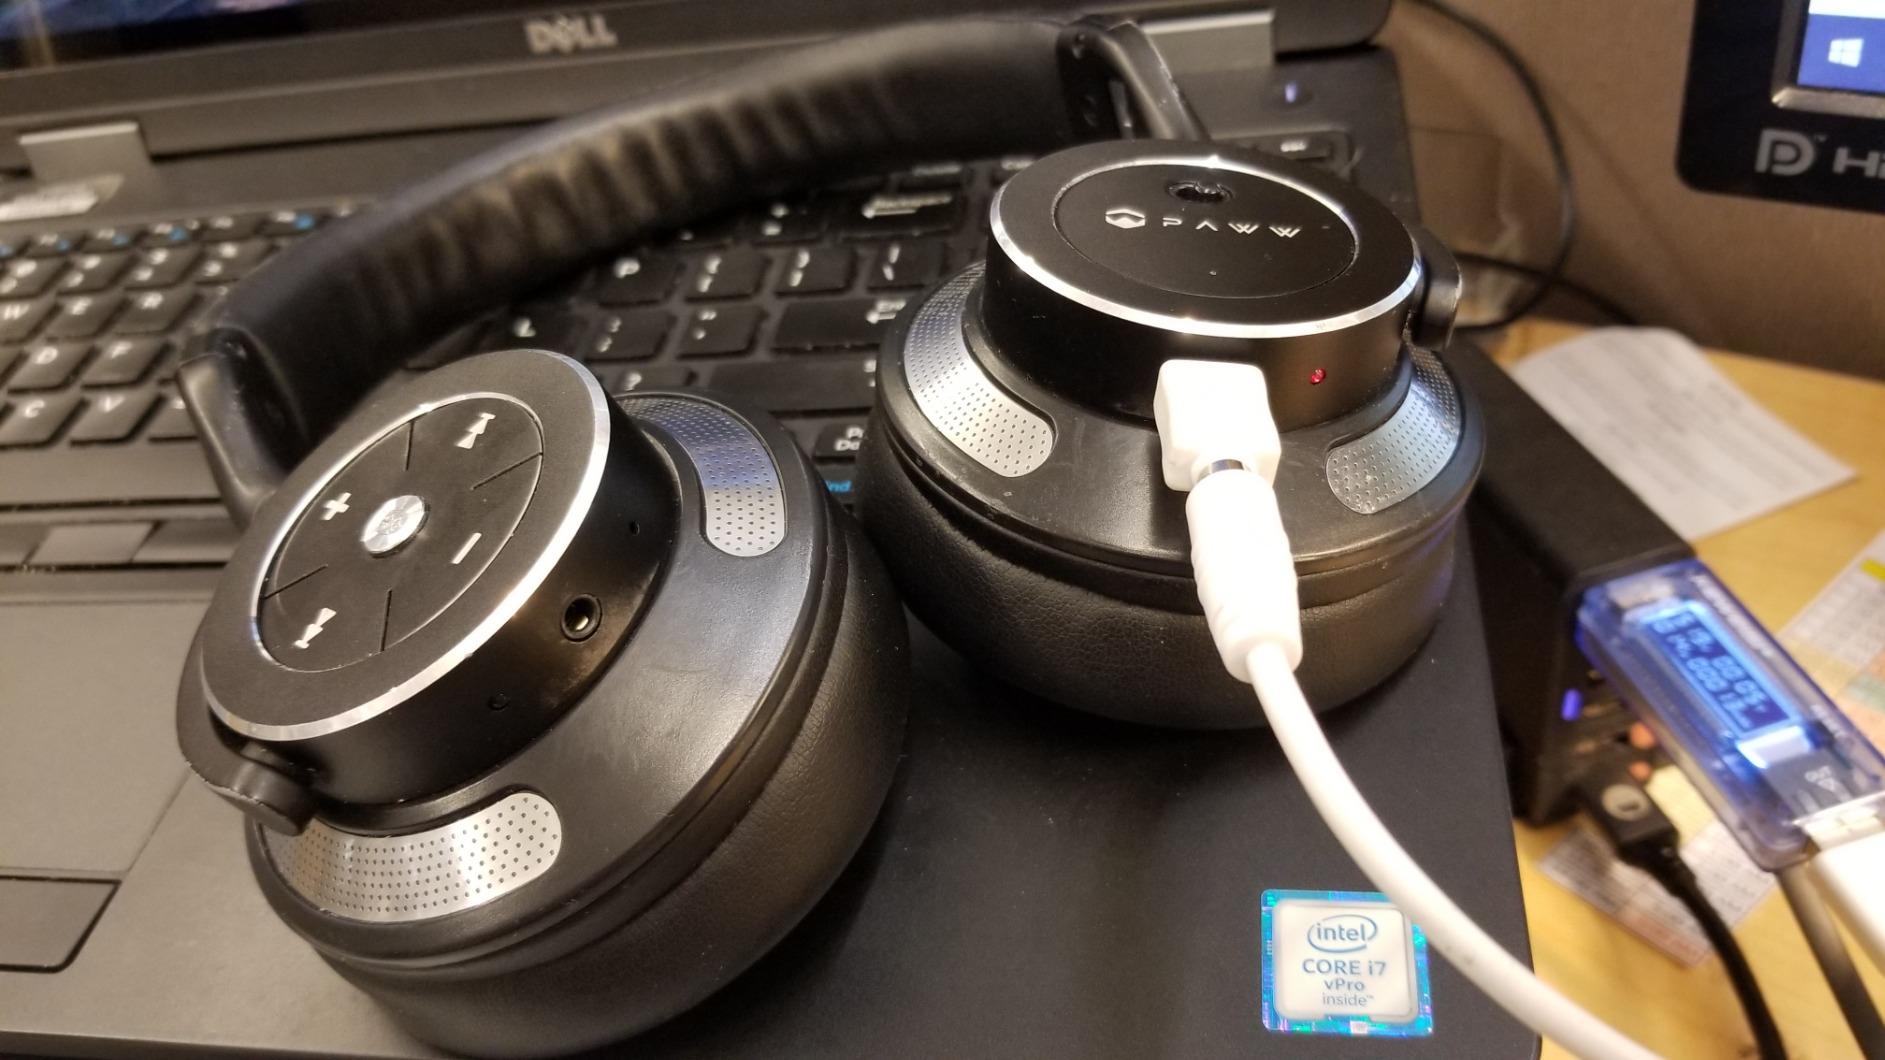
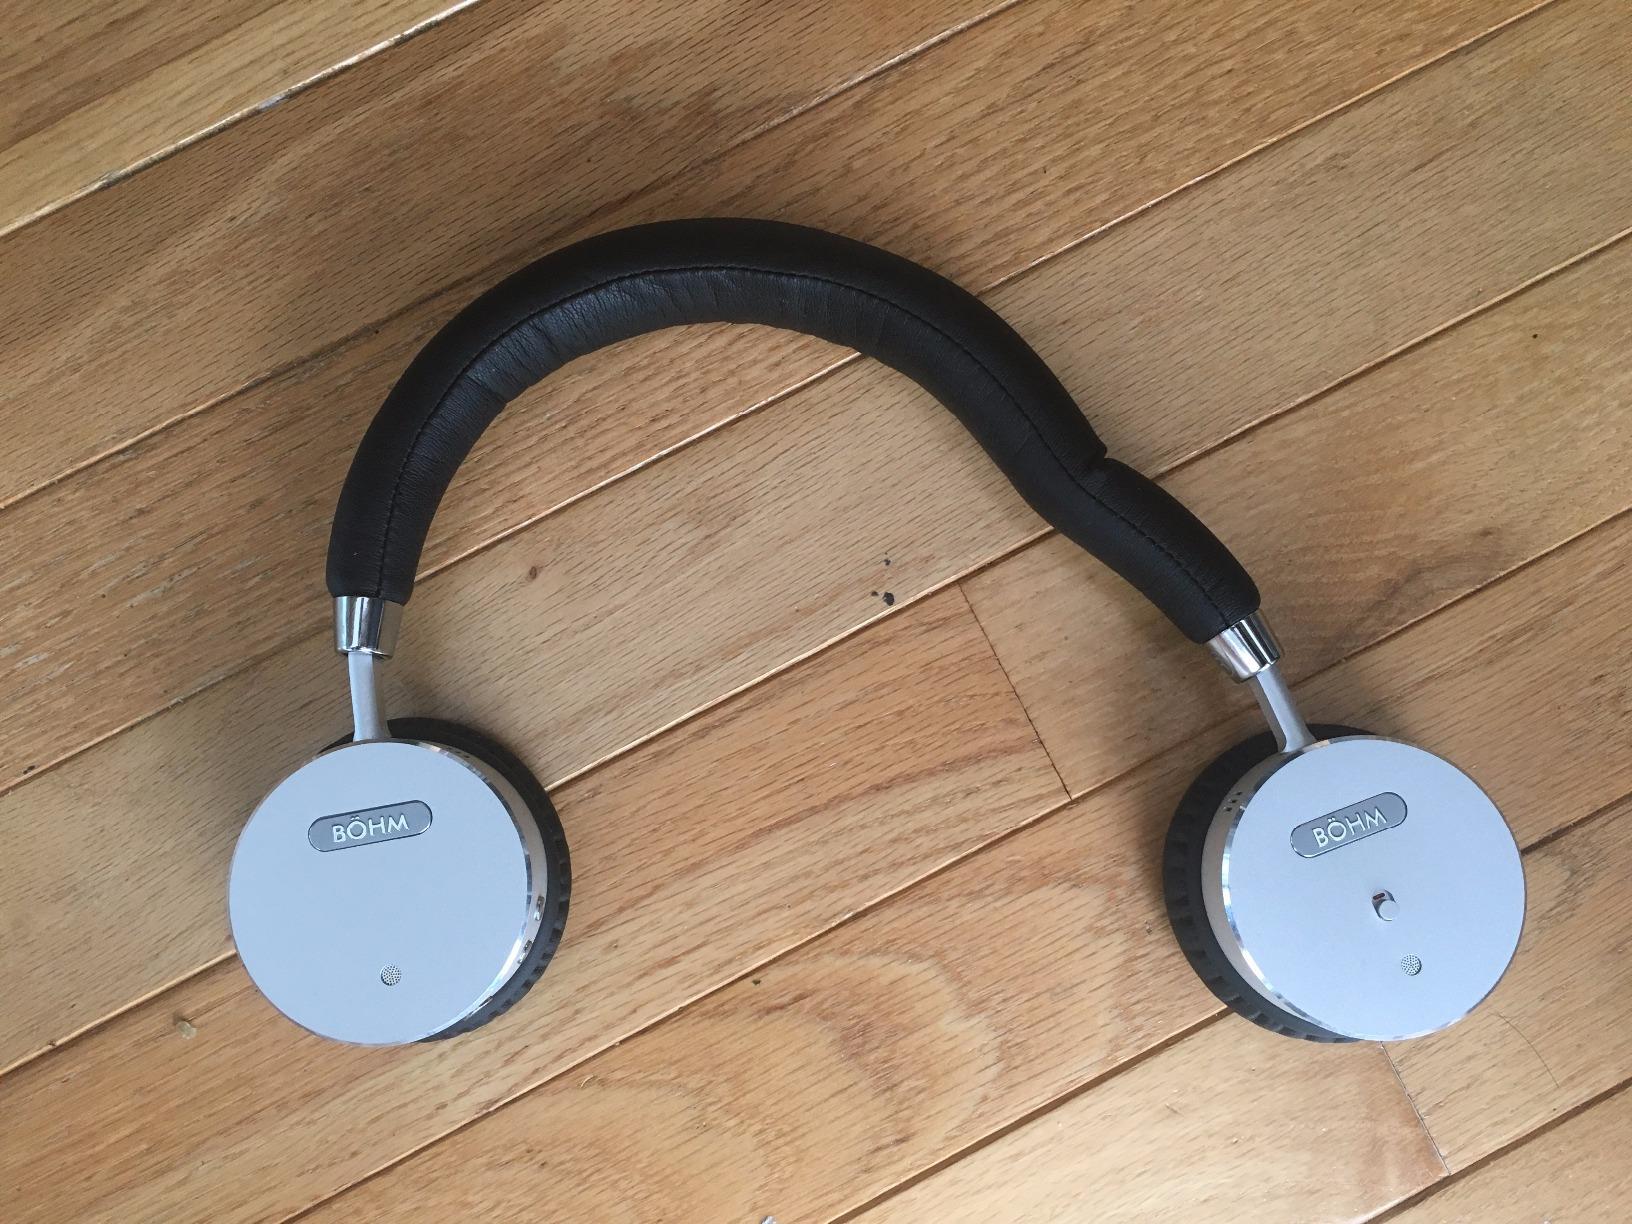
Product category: headphones
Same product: no